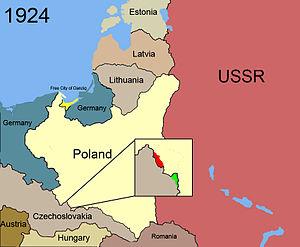
Cet article recense l'évolution territoriale de la Pologne, de façon chronologique. Il liste les modifications internes et externes des différentes entités ayant précédé la Pologne actuelle.